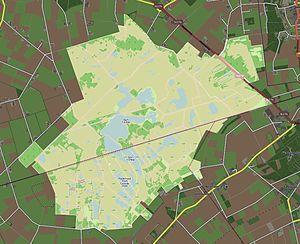
Le parc national De Groote Peel est une ancienne tourbière, reconnue en tant que zone humide, remarquable par sa tranquillité et par la qualité exceptionnelle de sa nature. Le statut de parc national des Pays-Bas lui est accordé en 1993, sur une surface de 1 500 hectares, localisée à cheval entre les provinces du Brabant-Septentrional et du Limbourg.
Cet article est une liste des vingt parcs nationaux des Pays-Bas, gérés par les provinces.